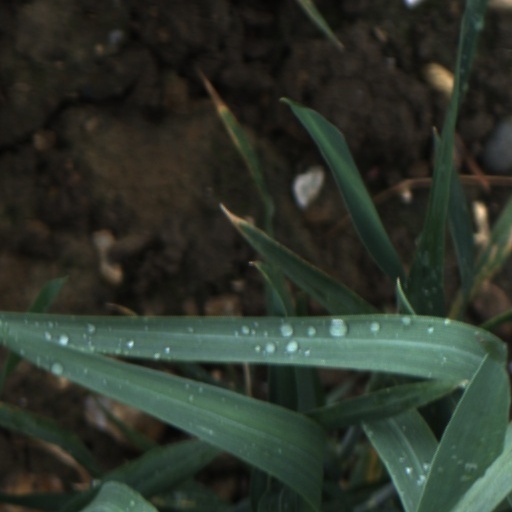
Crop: wheat